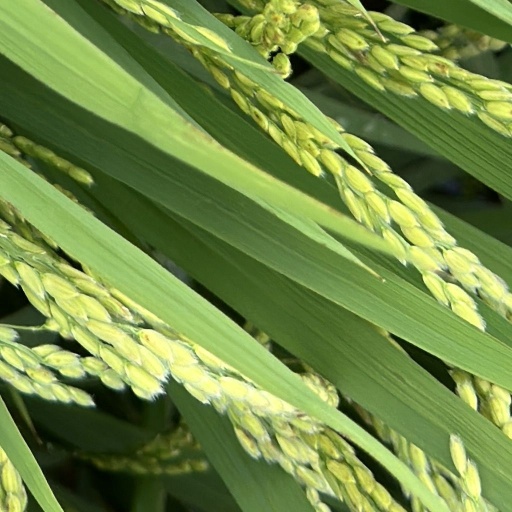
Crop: rice